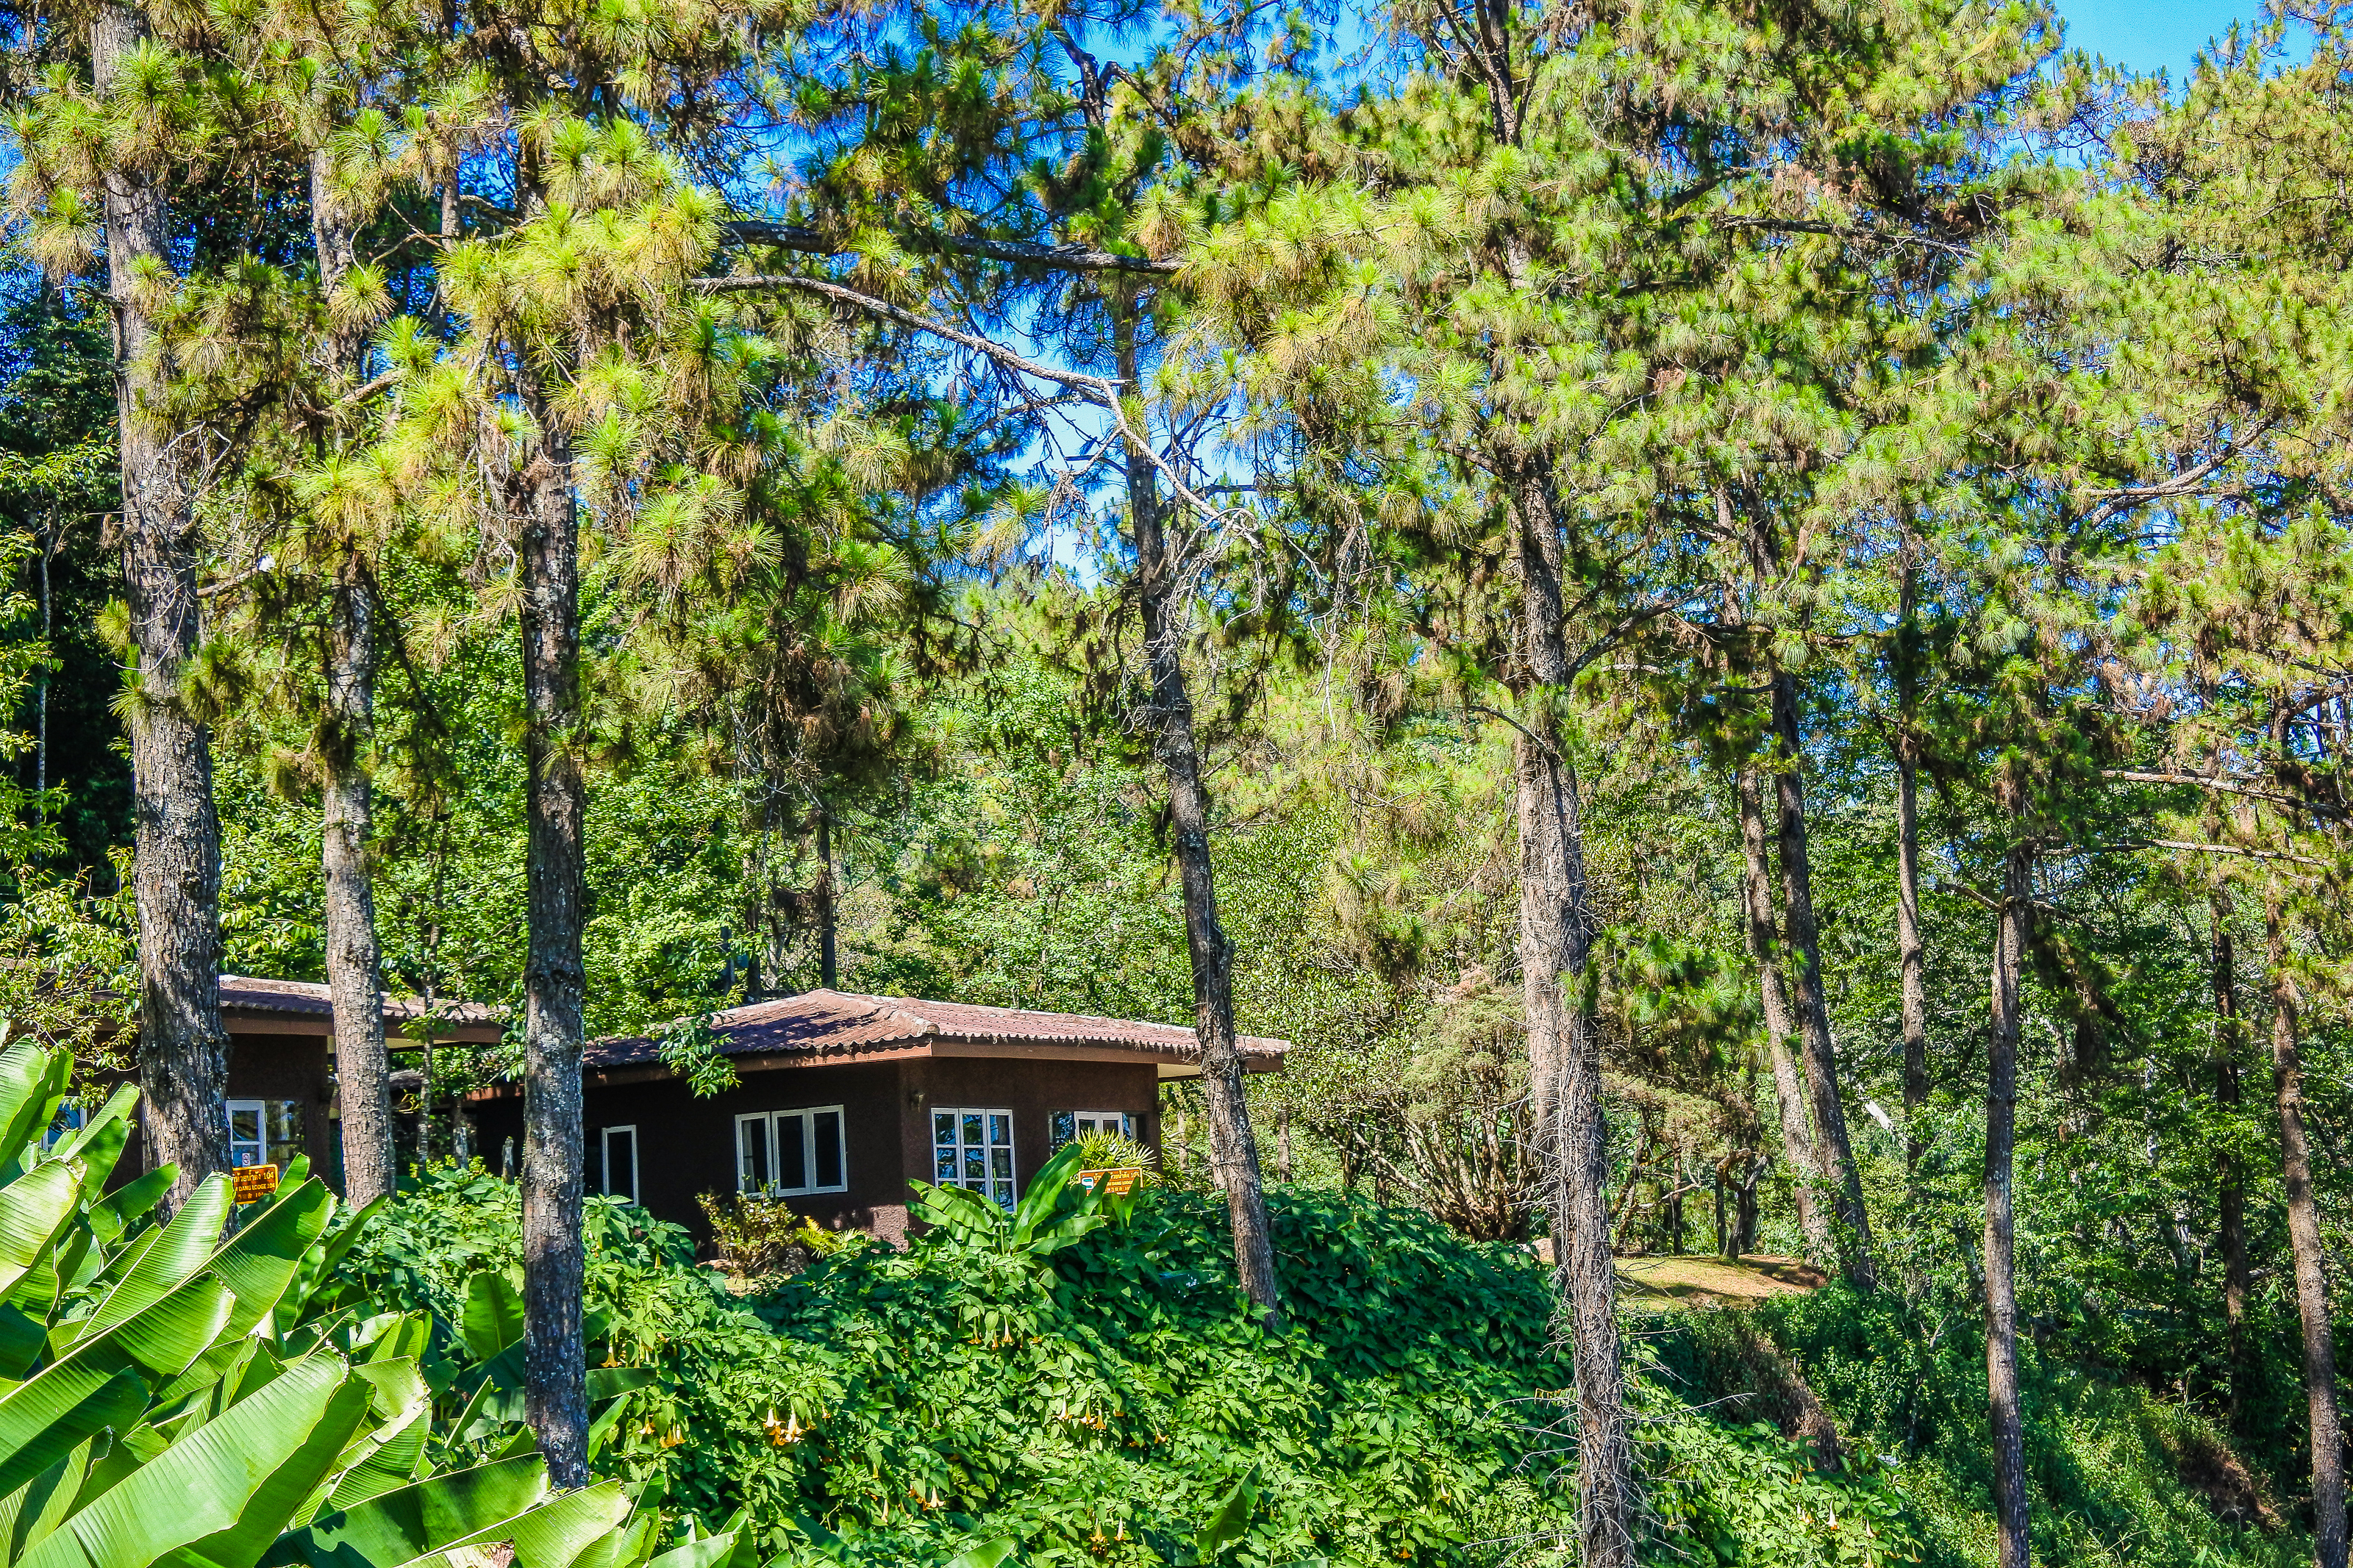
forest, sunrise, huai, traveler, pattern, tourism, holiday, huenamdang, summer, beautiful, mountain, view, mai, top, grass, design, thailand, dang, national, season, nam, nobody, sunny, day, park, sky, viewpoint, flowers, green, natural, wallpaper, nature, tree, outdoor, hill, sunlight, blue, huay, background, travel, landscape, vegetation, natural environment, nature reserve, real estate, property, wilderness, woodland, biome, jungle, plant, woody plant, house, spring, home, rainforest, wildlife, tropical and subtropical coniferous forests, hill station, old growth forest, valdivian temperate rain forest, rural area, temperate broadleaf and mixed forest, Northern hardwood forest, national park, wood, cottage, plantation, building, state park, estate